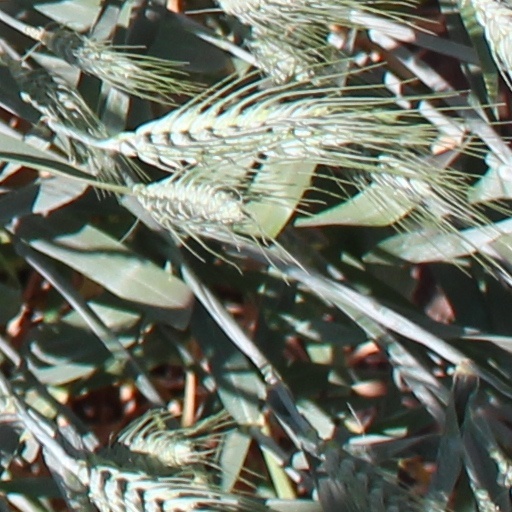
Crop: wheat